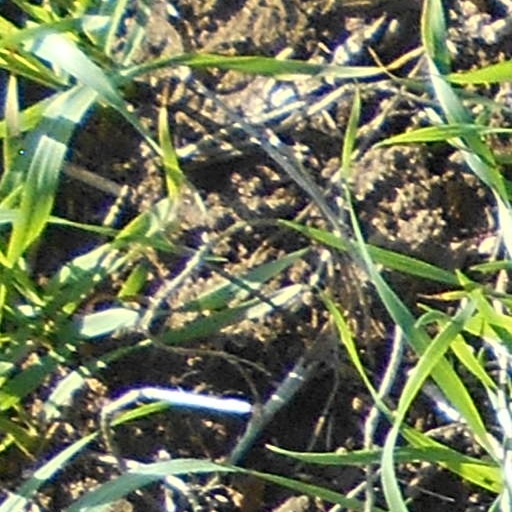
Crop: wheat